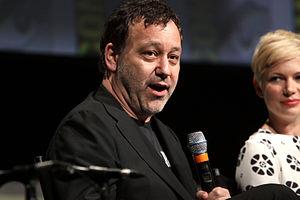
Sam Raimi [sæm ˈɹeɪmi] est un réalisateur, producteur et scénariste américain né le 23 octobre 1959 à Royal Oak.